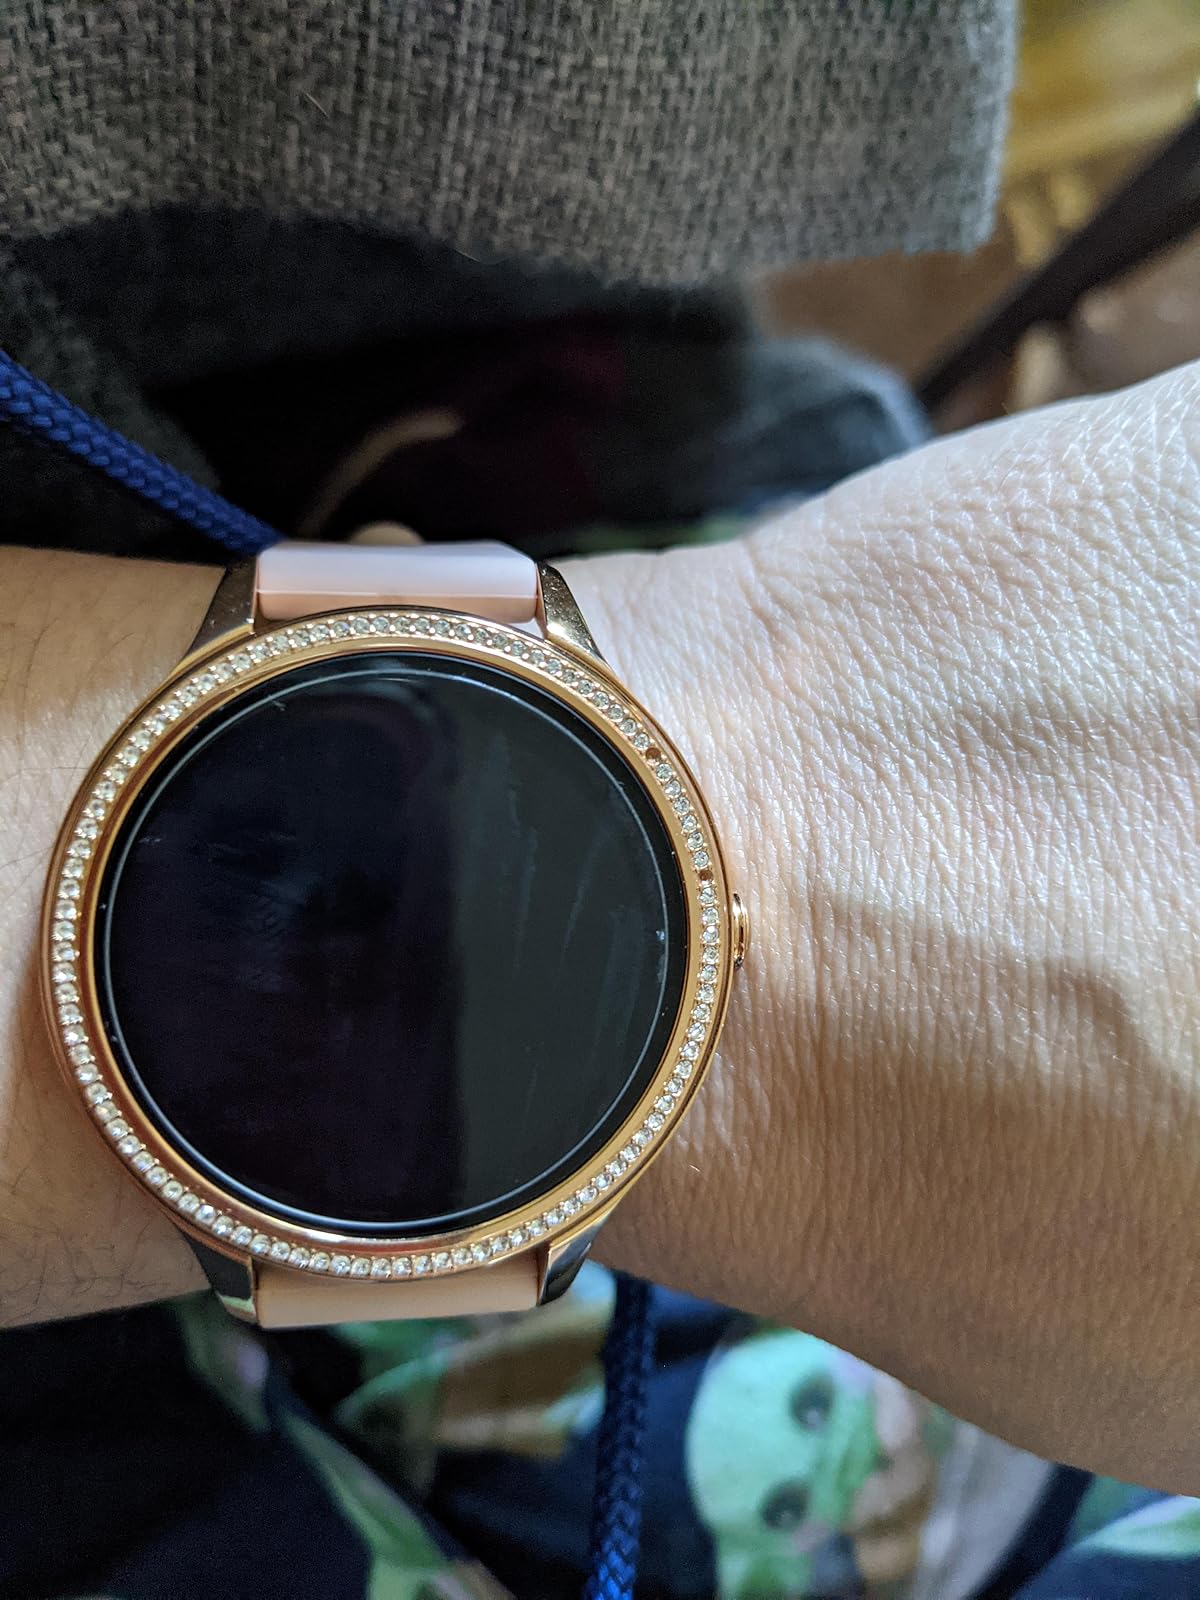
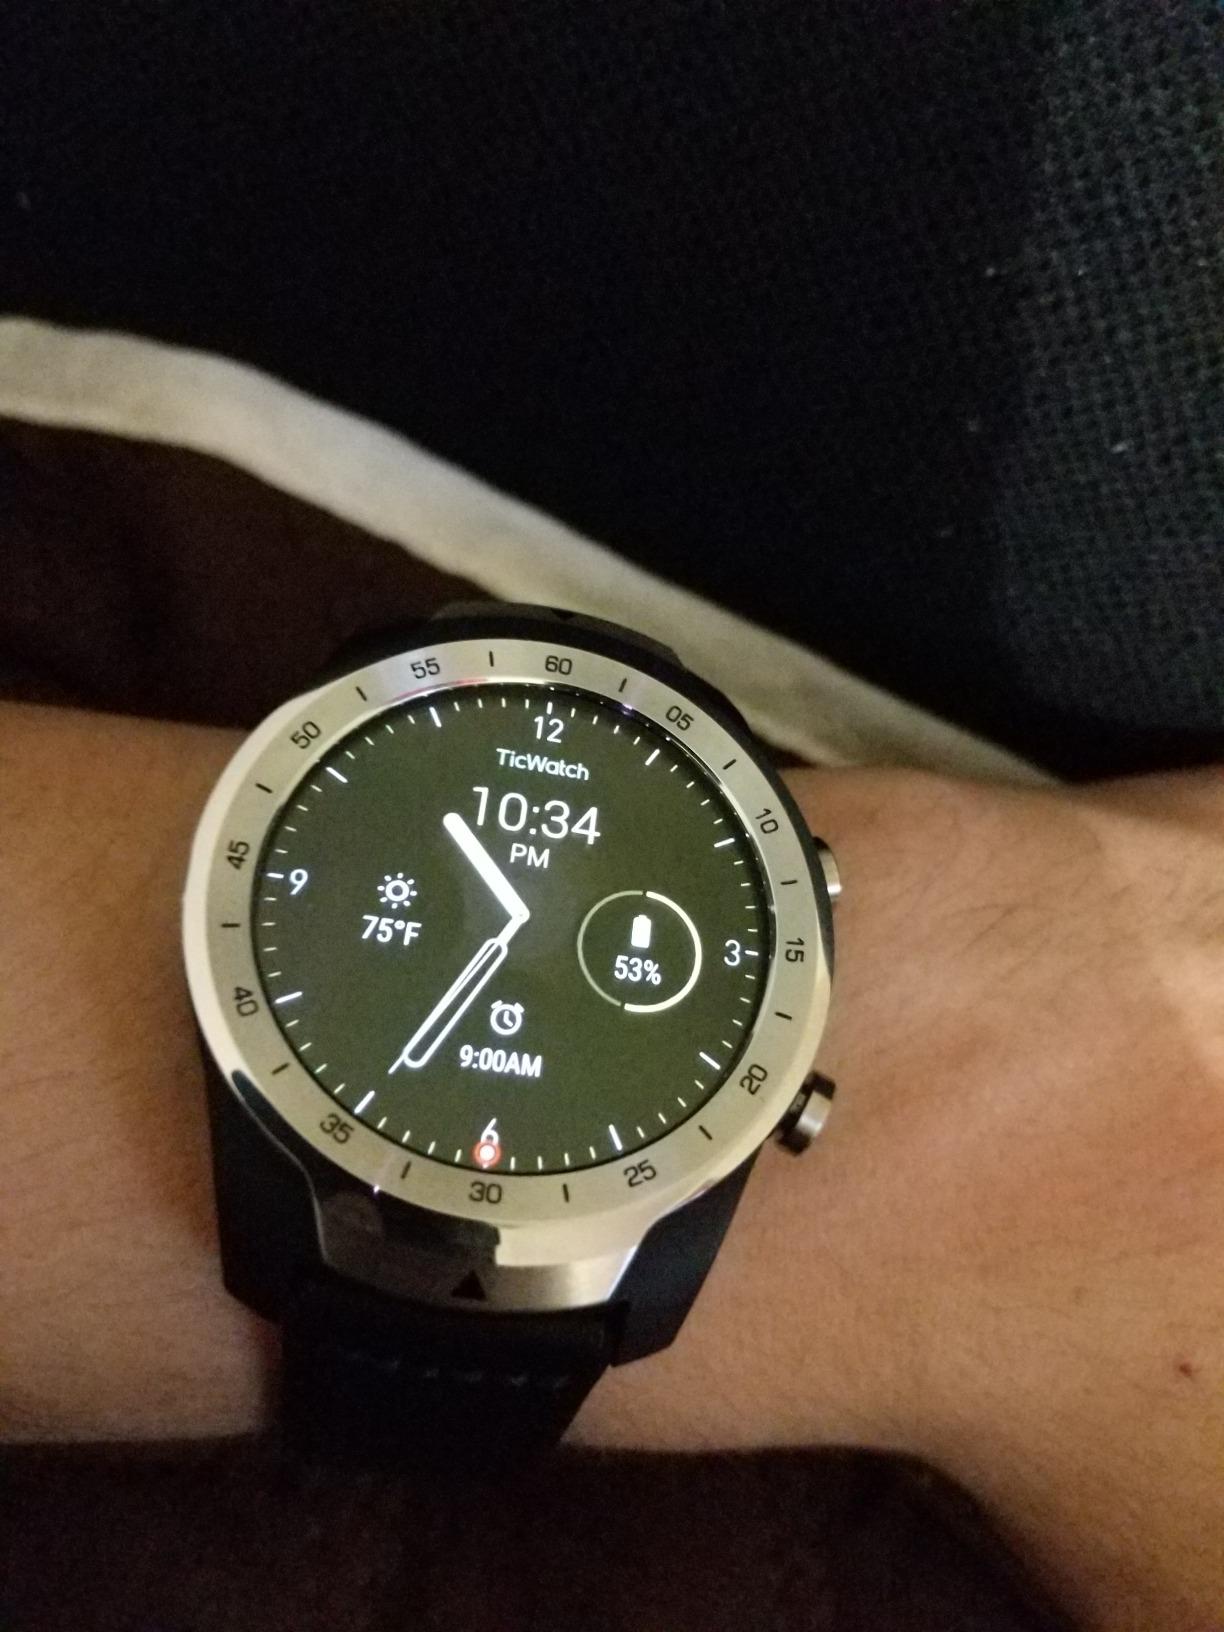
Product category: smartwatch
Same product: no